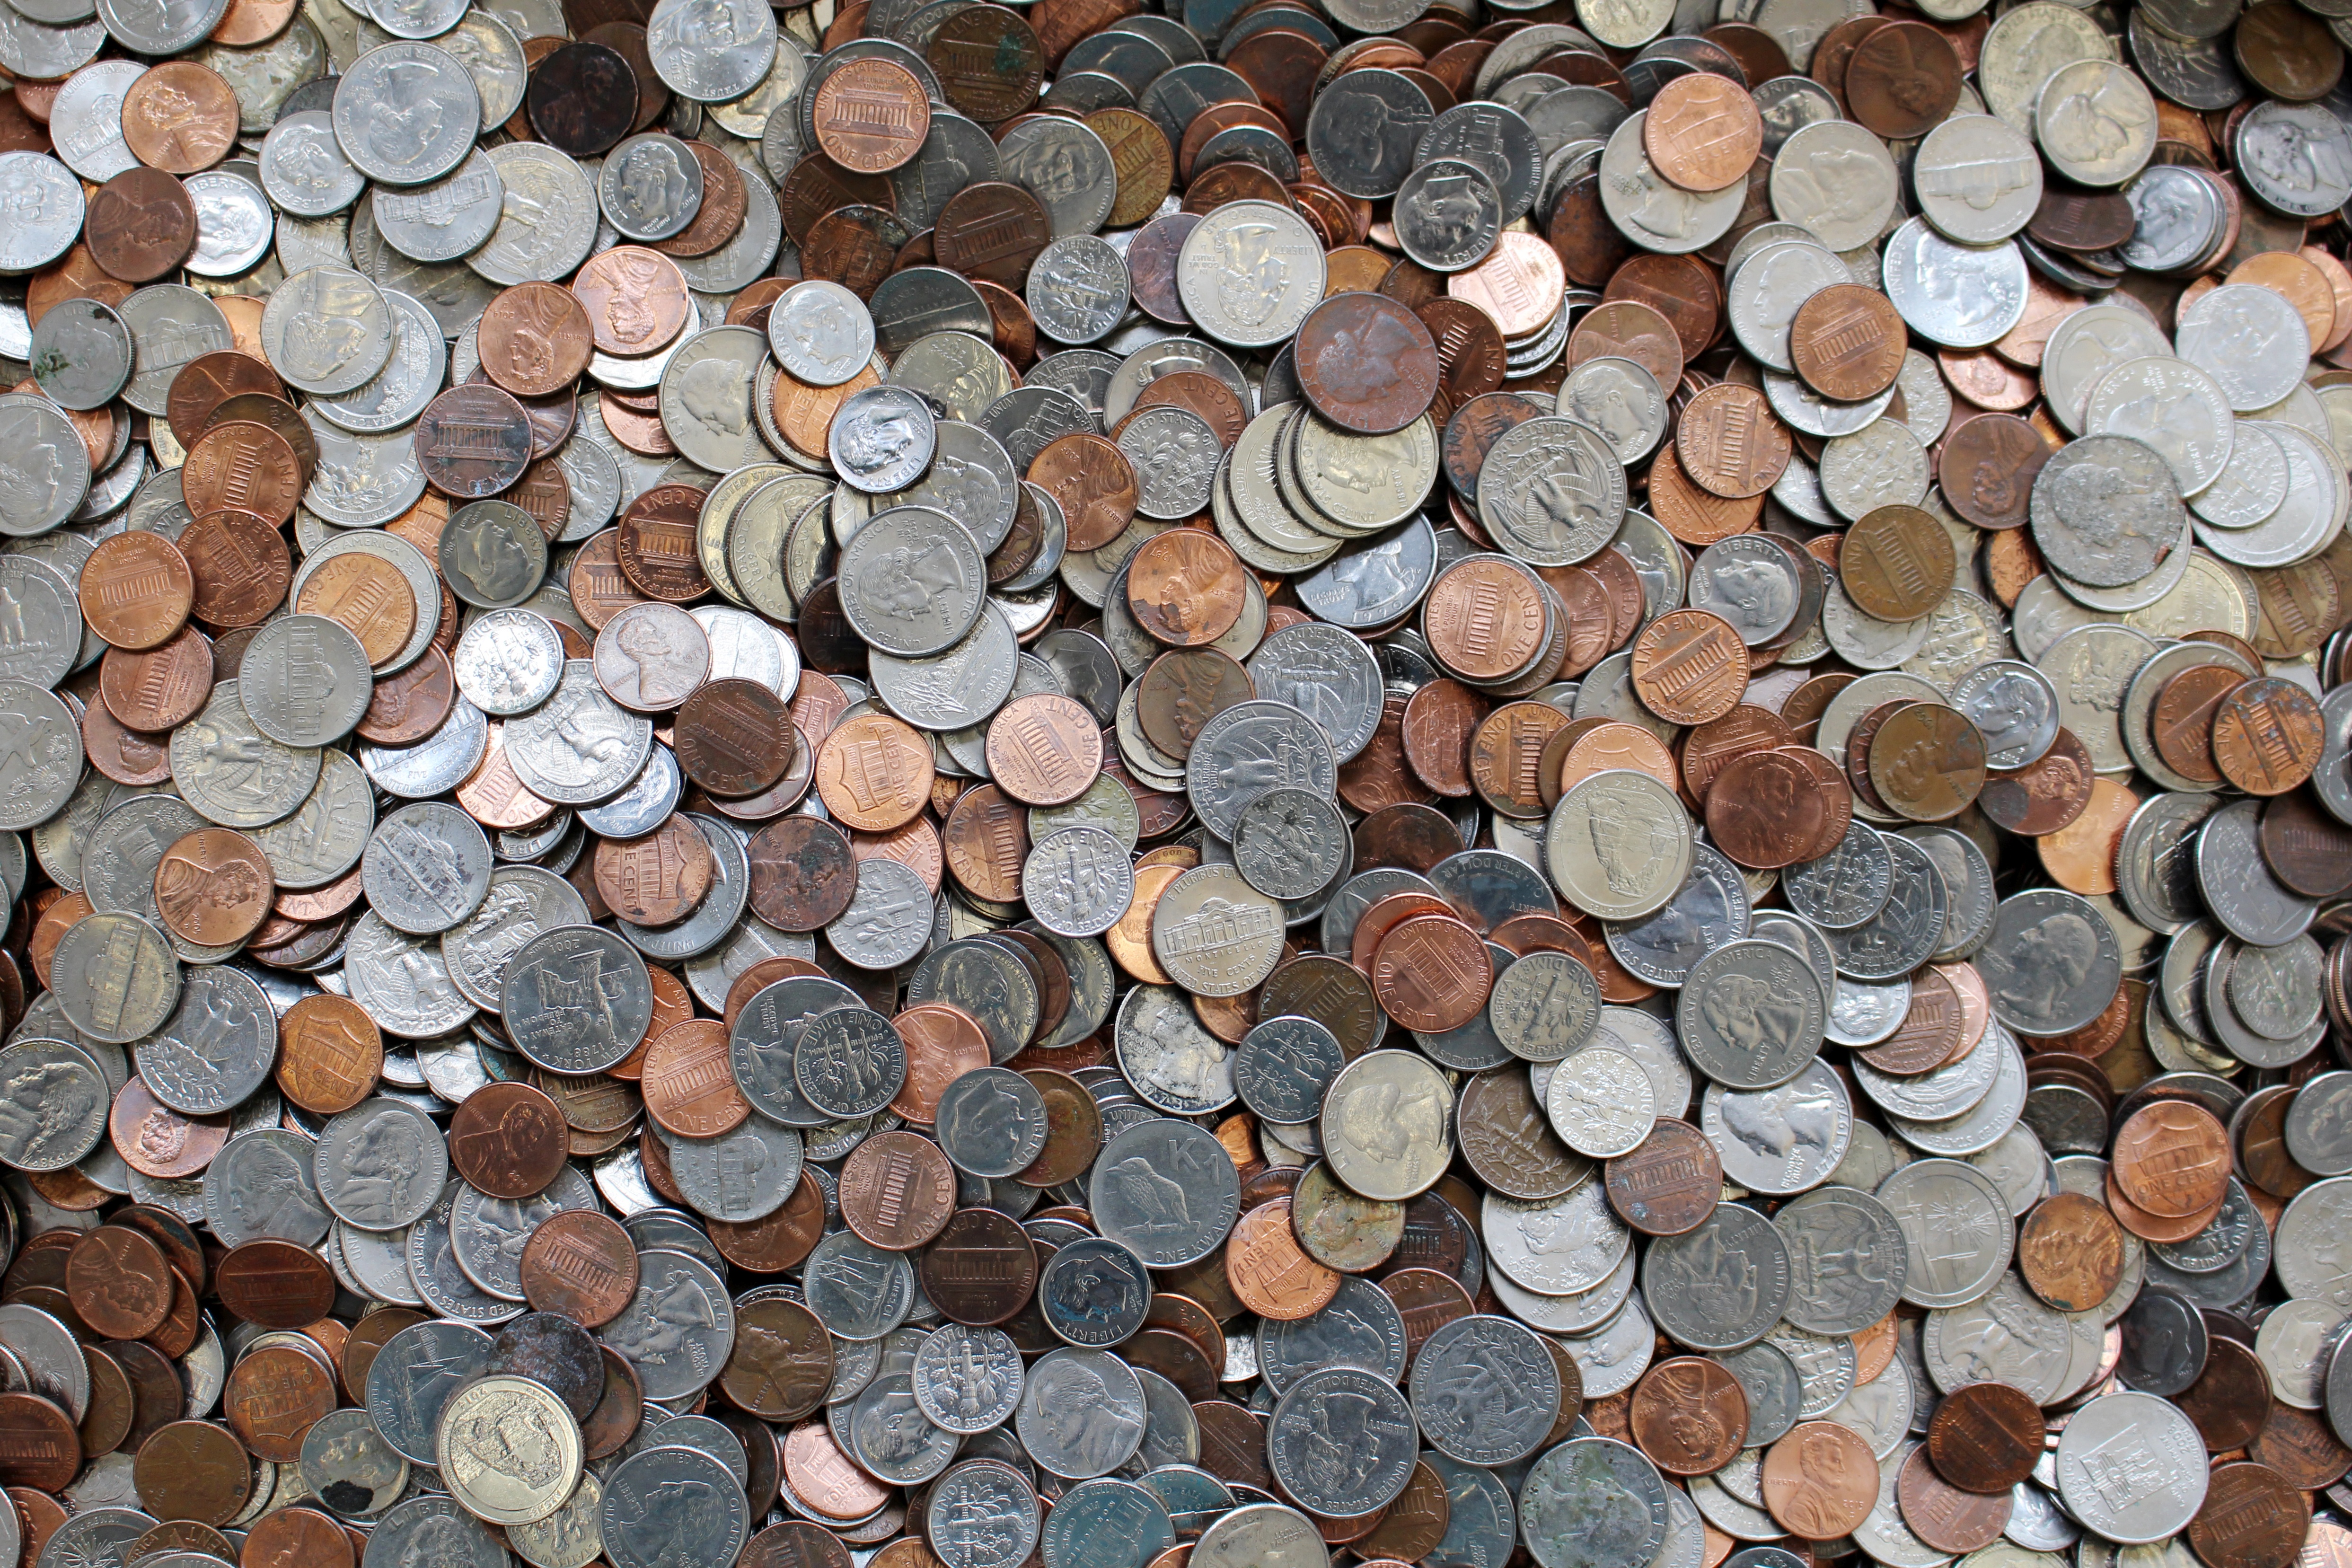
tree, rock, wood, texture, leaf, floor, trunk, pebble, money, soil, material, circle, cash, currency, change, us, commerce, coins, dimes, pennies, quarters, cent, finance, flooring, nickels, stewardship